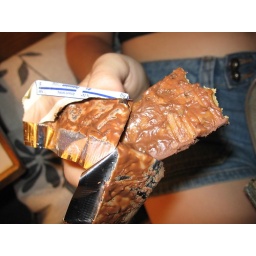
Nutrition bar after riding in the car